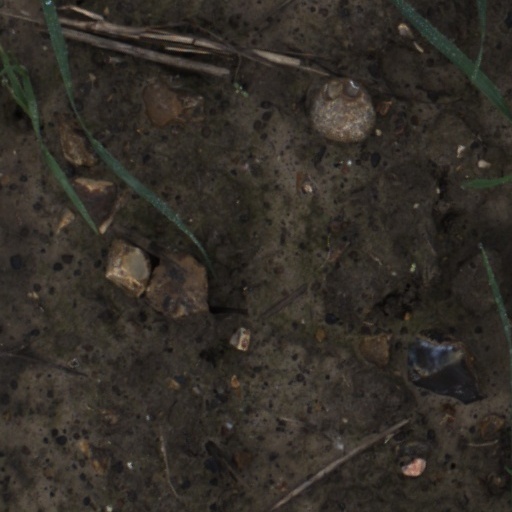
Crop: wheat